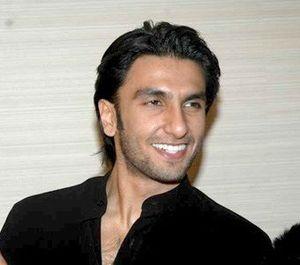
Band Baaja Baaraat, aussi connu sous l'abréviation BBB est un film indien sorti en salles en 2010 qui a marqué les débuts de Manesh Sharma dans la réalisation de film.